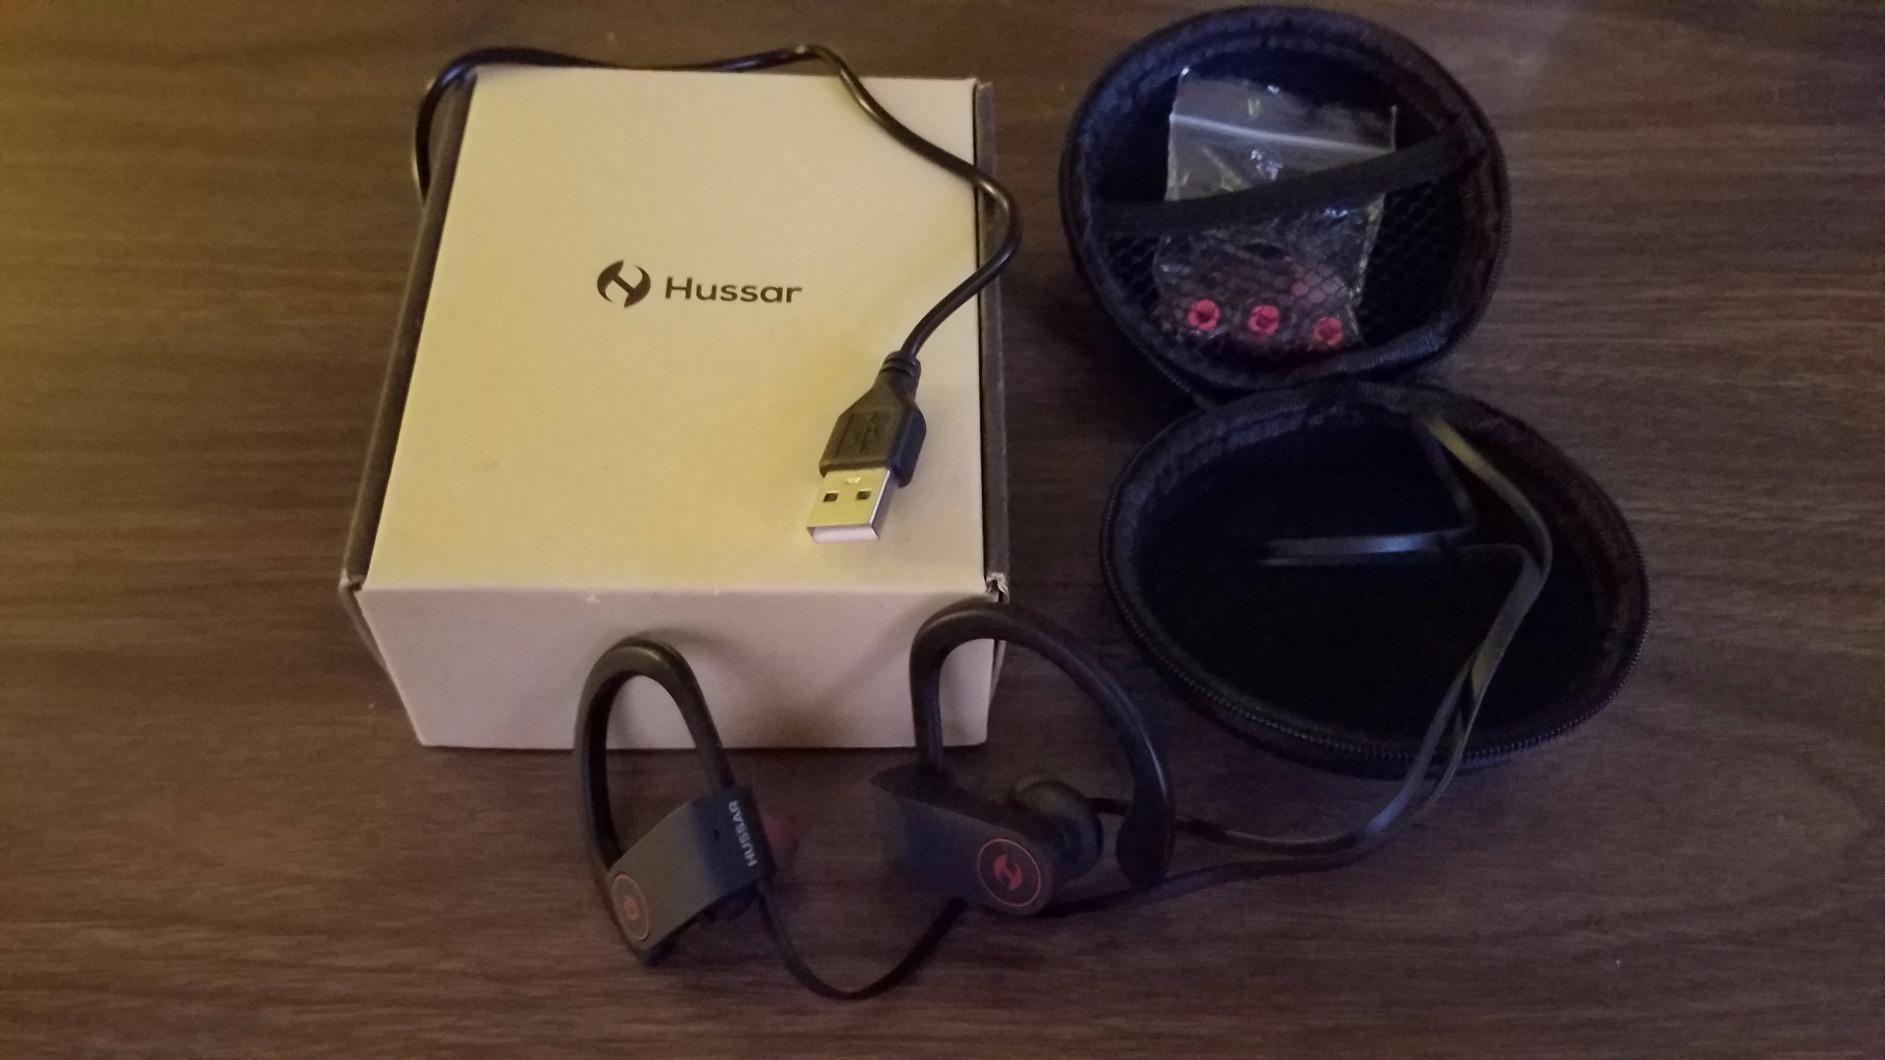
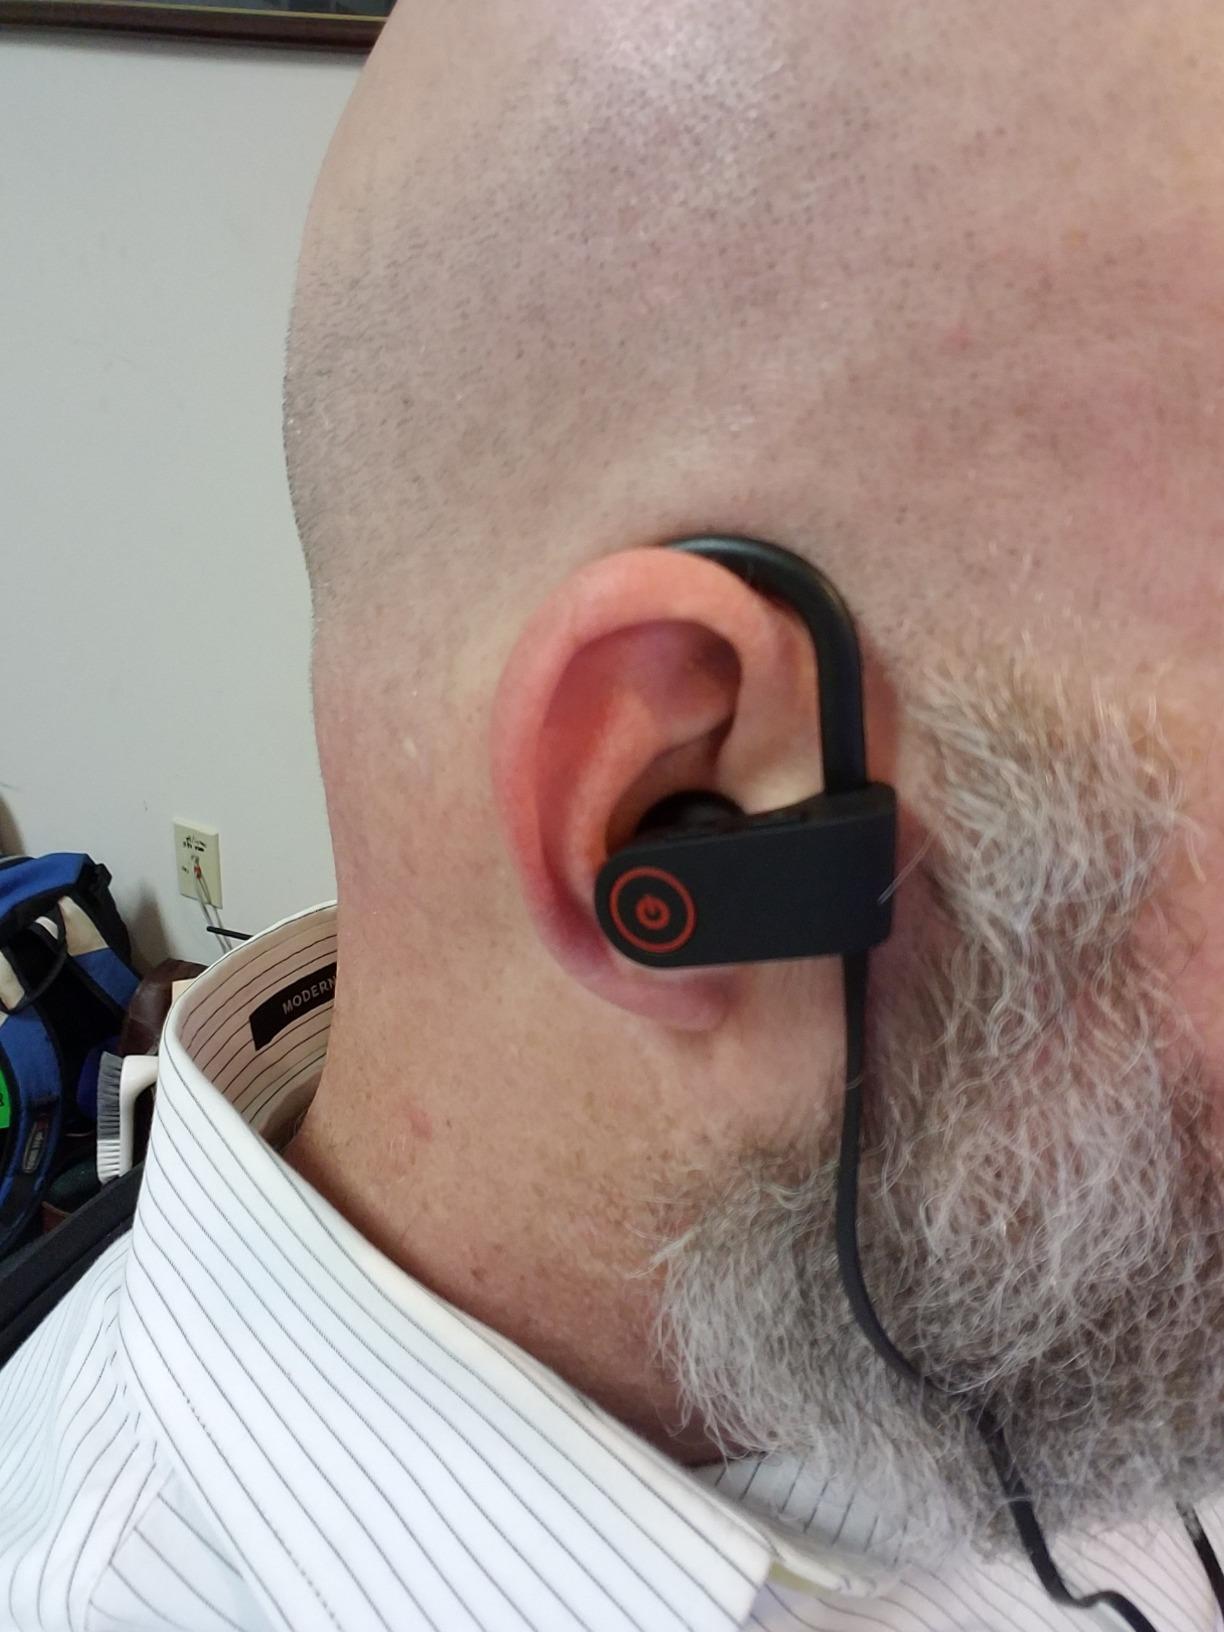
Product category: headphones
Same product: yes